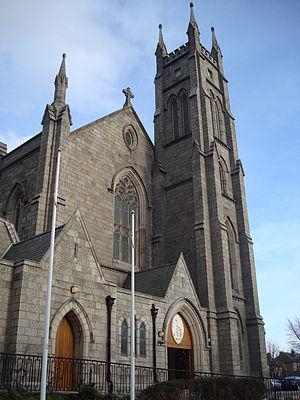
Blackrock est une ville du comté de Dún Laoghaire-Rathdown en République d'Irlande ; elle fait partie du Grand Dublin.